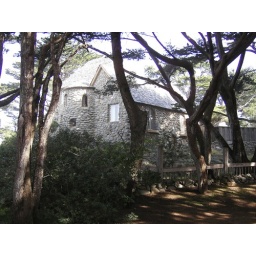
stone house in Carmel, California